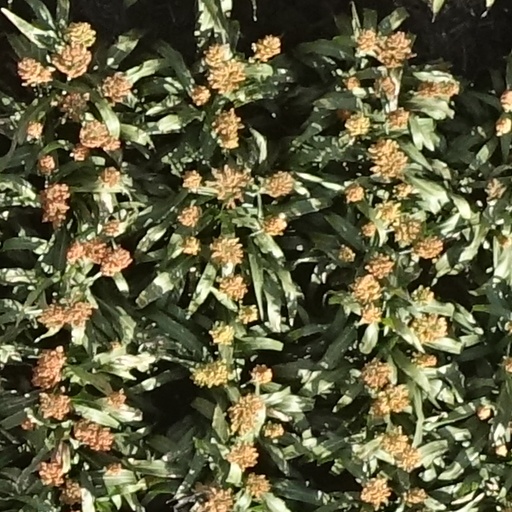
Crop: sorghum